La Sylphe

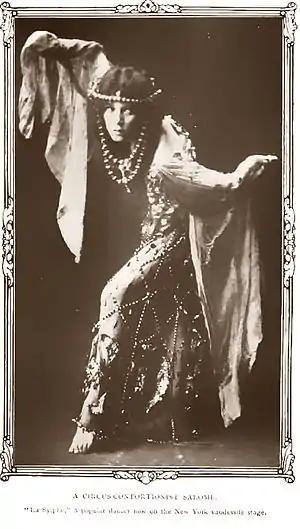
La Sylphe Salome Dance c. 1908

La Sylphe's popularity in the United States increased after "Salome" by Richard Strauss was banned by the Metropolitan Opera in 1907. She called her performances "The Remorse of Salome". She understood the "body dance" of the Far East, which had been termed "the houchee kouchee" when it was first observed at the Chicago World's Fair in 1893. She was part of a vaudeville show at Koster & Bial's Music Hall in October 1899. She danced in a scene at a French ball included in a skit entitled "Around New York In Eighty Minutes". A review described her as "a young woman who was seemingly made up of muscle but without bones, and who would make an ordinary contortionist turn green with envy at his talk of suppleness." Her mid-waist was covered only by several yards of pearls. On occasion she wore tights or a picketfence skirt and a gossamer bodice. She once complained about the bodice being too warm and threatened to leave it off in the next day's show. Although her appearances often provoked shock, La Sylphe confessed that her New York performances were tame in comparison to those she gave earlier in Europe. She performed as close a rendition of her "muscle dance" as she dared, given American conventions. However, she admitted that a more accurate interpretation of the Salome dance would have more closely followed the dances of the Orient.